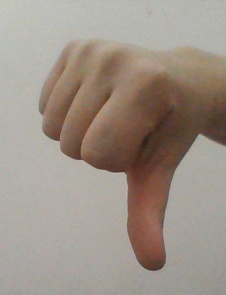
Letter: waw